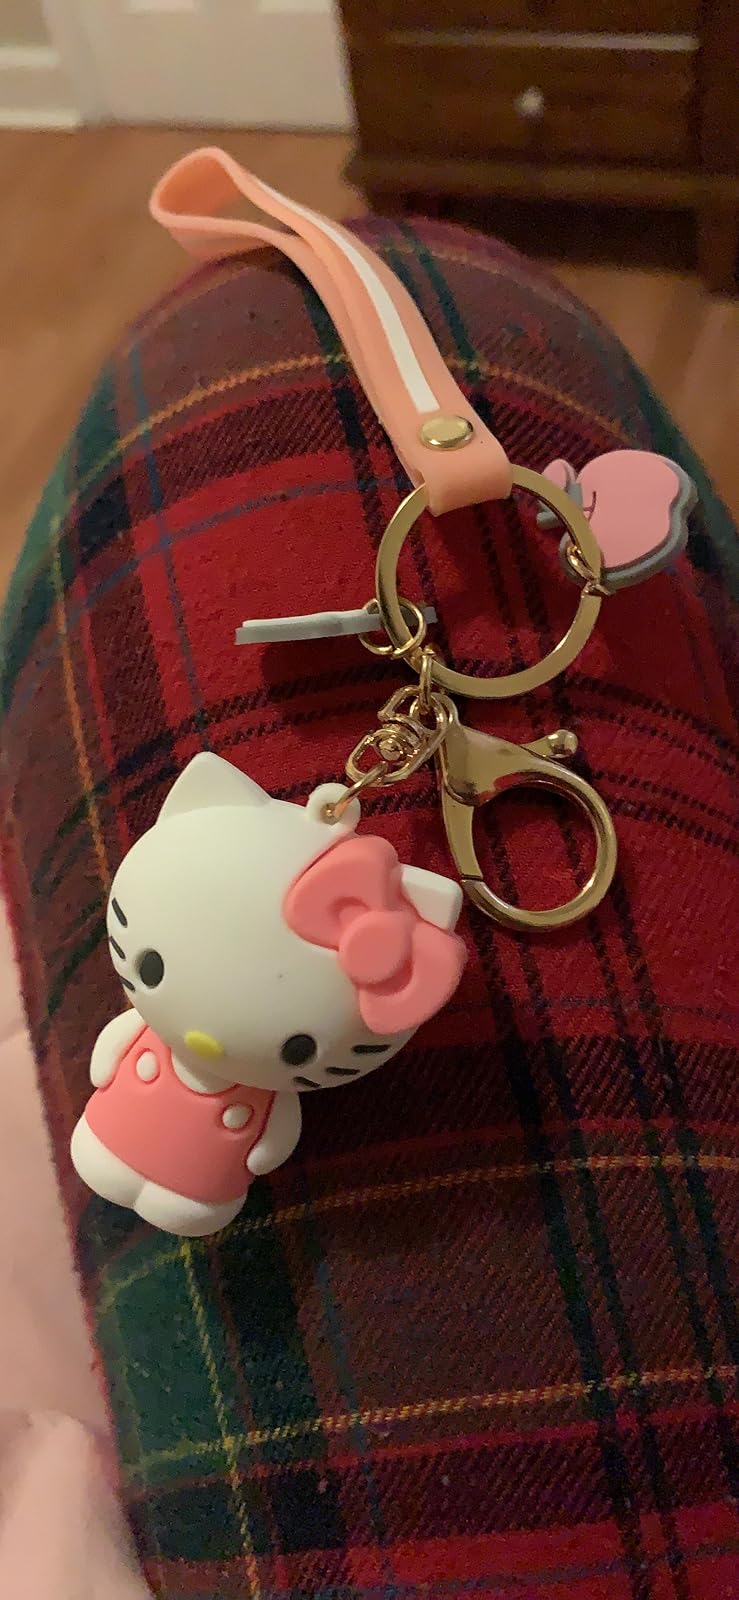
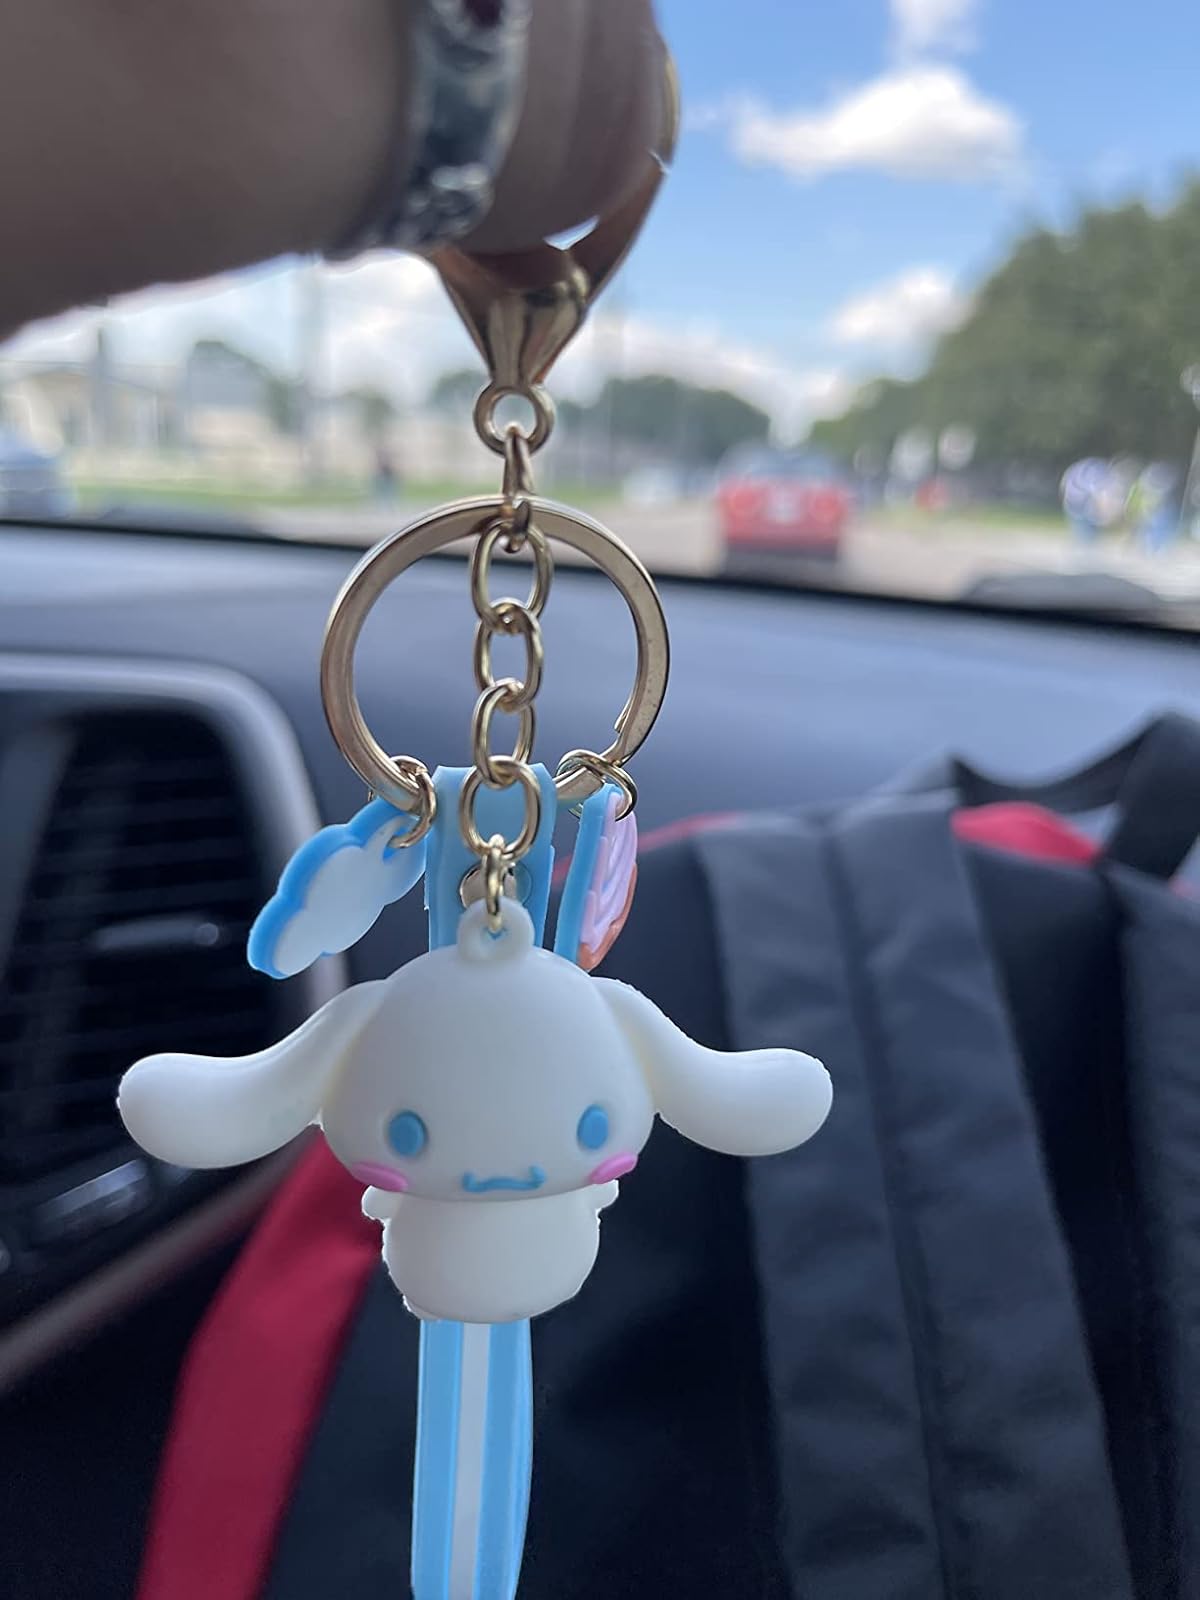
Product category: accessories_keychain
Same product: no